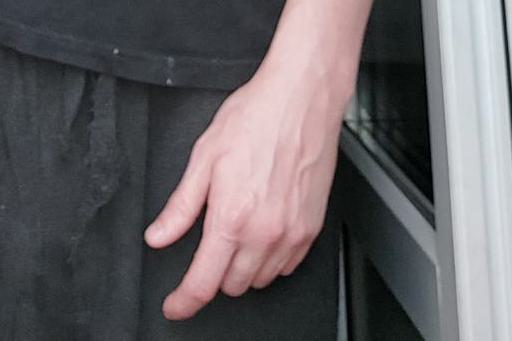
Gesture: no_gesture